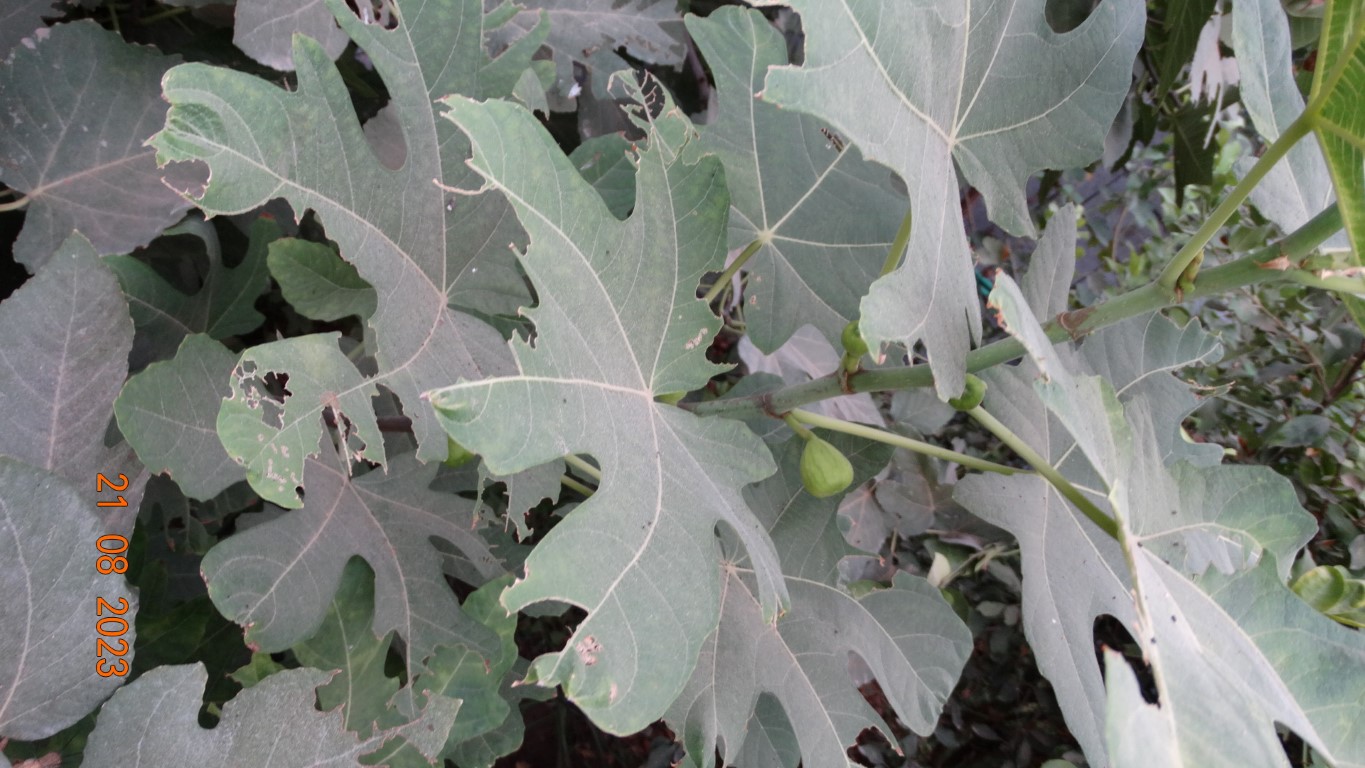
Label: infected